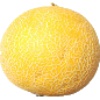
Label: Cantaloupe 1